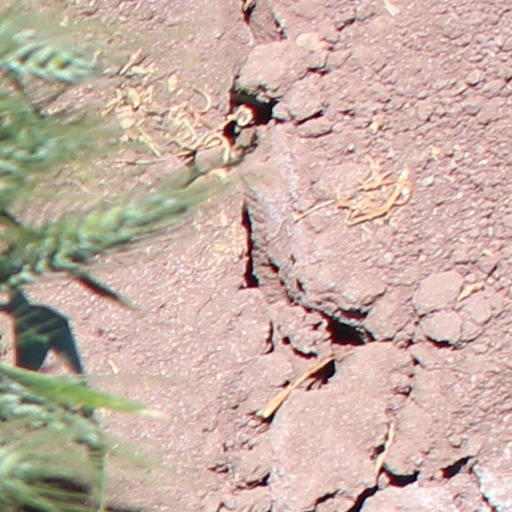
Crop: wheat